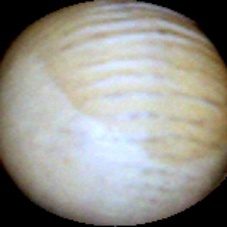
Label: Intact